David de la Fuente

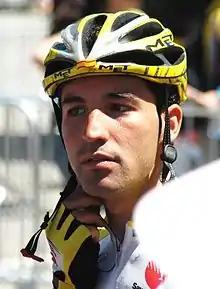
De la Fuente in the 2007 Tour de France

David de la Fuente Rasilla (born 4 May 1981 in Reinosa, Cantabria) is a Spanish professional road bicycle racer, who currently rides for UCI Continental team . De la Fuente led the mountains classification of the 2006 Tour de France for a number of stages, donning the Polka Dot jersey after stage 2, and then again after stage 11 until Michael Rasmussen took a commanding lead in the competition. For his numerous attacks, de la Fuente was subsequently awarded the "combativity" award.